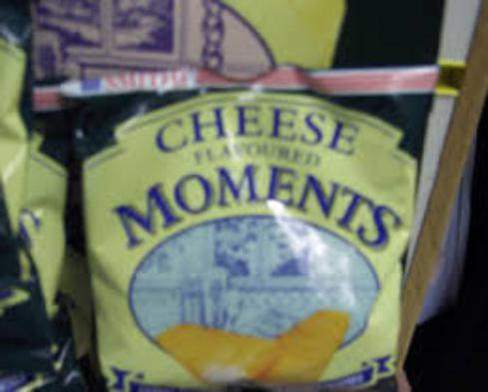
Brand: cheese flavoured moments
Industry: Food